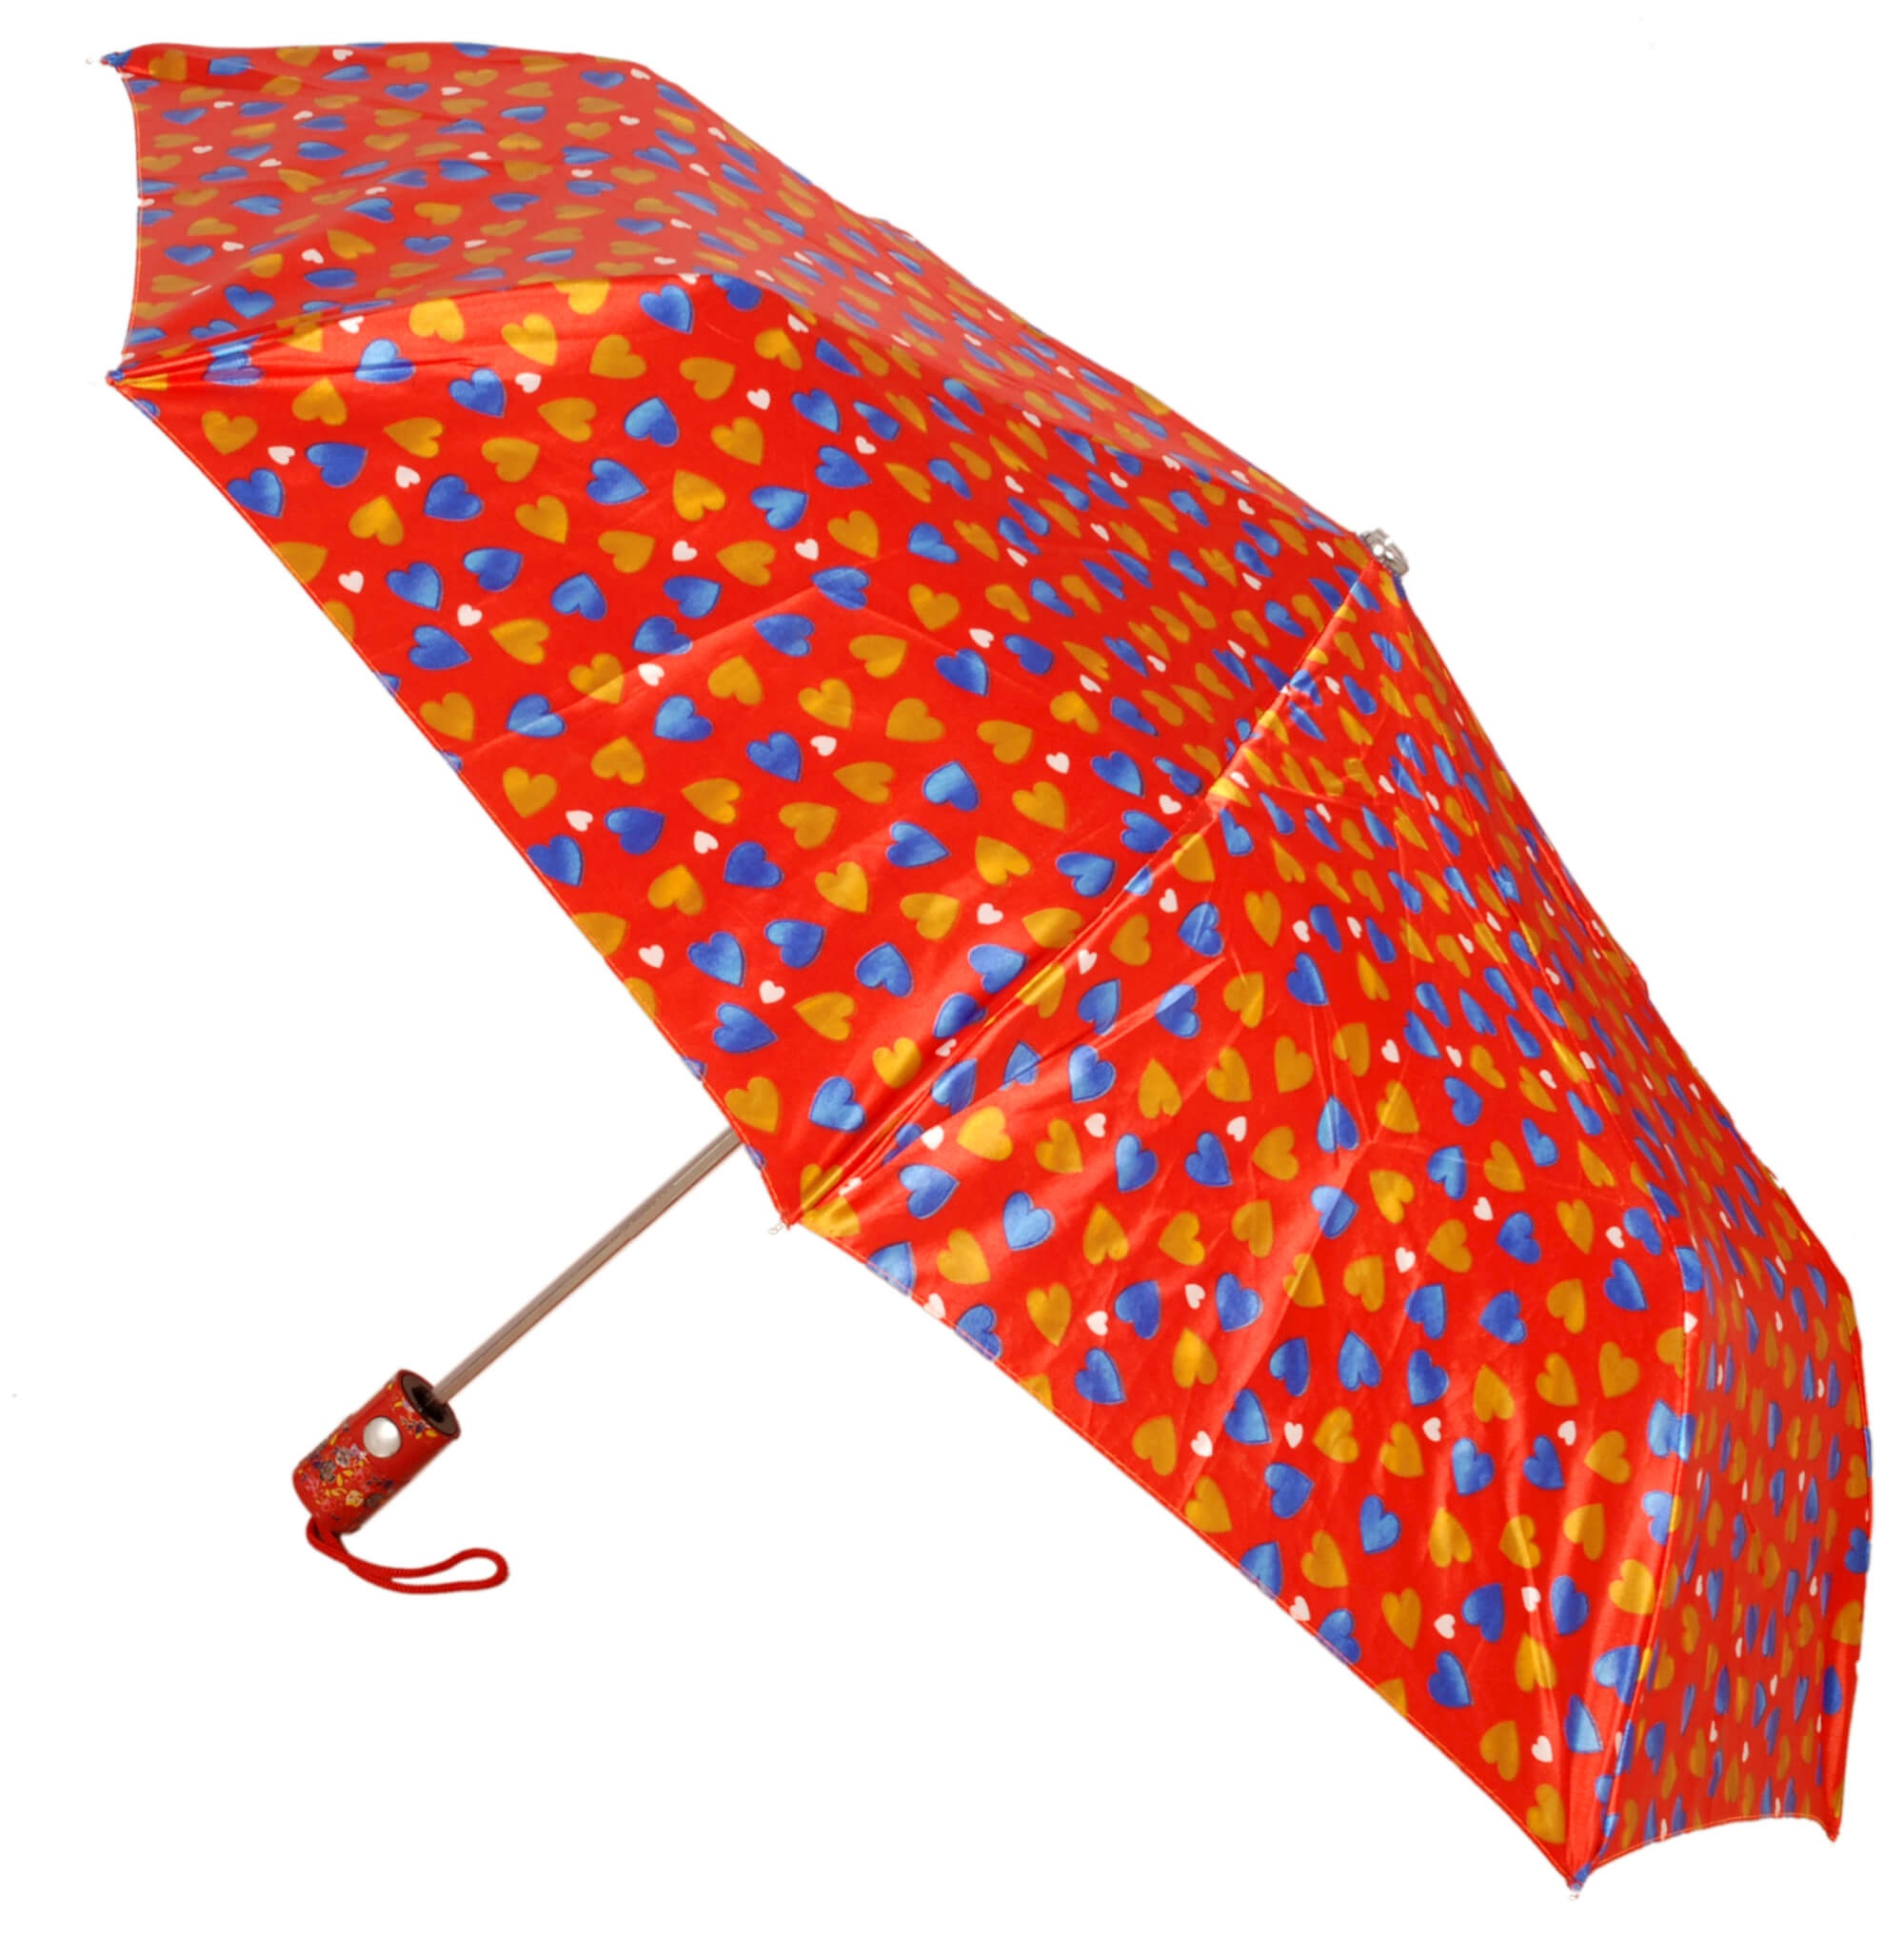
woman, female, orange, pattern, umbrella, pink, product, umbrellas, hearts, white background, fashion accessory